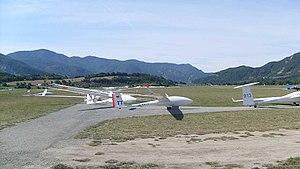
Planeurs sur l'aérodrôme de Tallard( Hautes-Alpes).
L’aérodrome de Gap - Tallard est un aérodrome ouvert à la circulation aérienne publique, situé sur la commune de Tallard à 12 km au sud-sud-ouest de Gap dans les Hautes-Alpes.